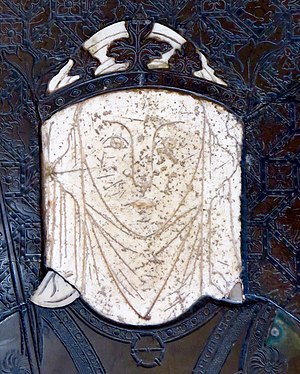
Ingeborg Magnusdatter af Sverige
Ingeborg Magnusdatter af Sverige, var en svensk prinsesse og dansk dronning. Hun var datter af Magnus Ladulås og Helvig af Holstein af Sverige.